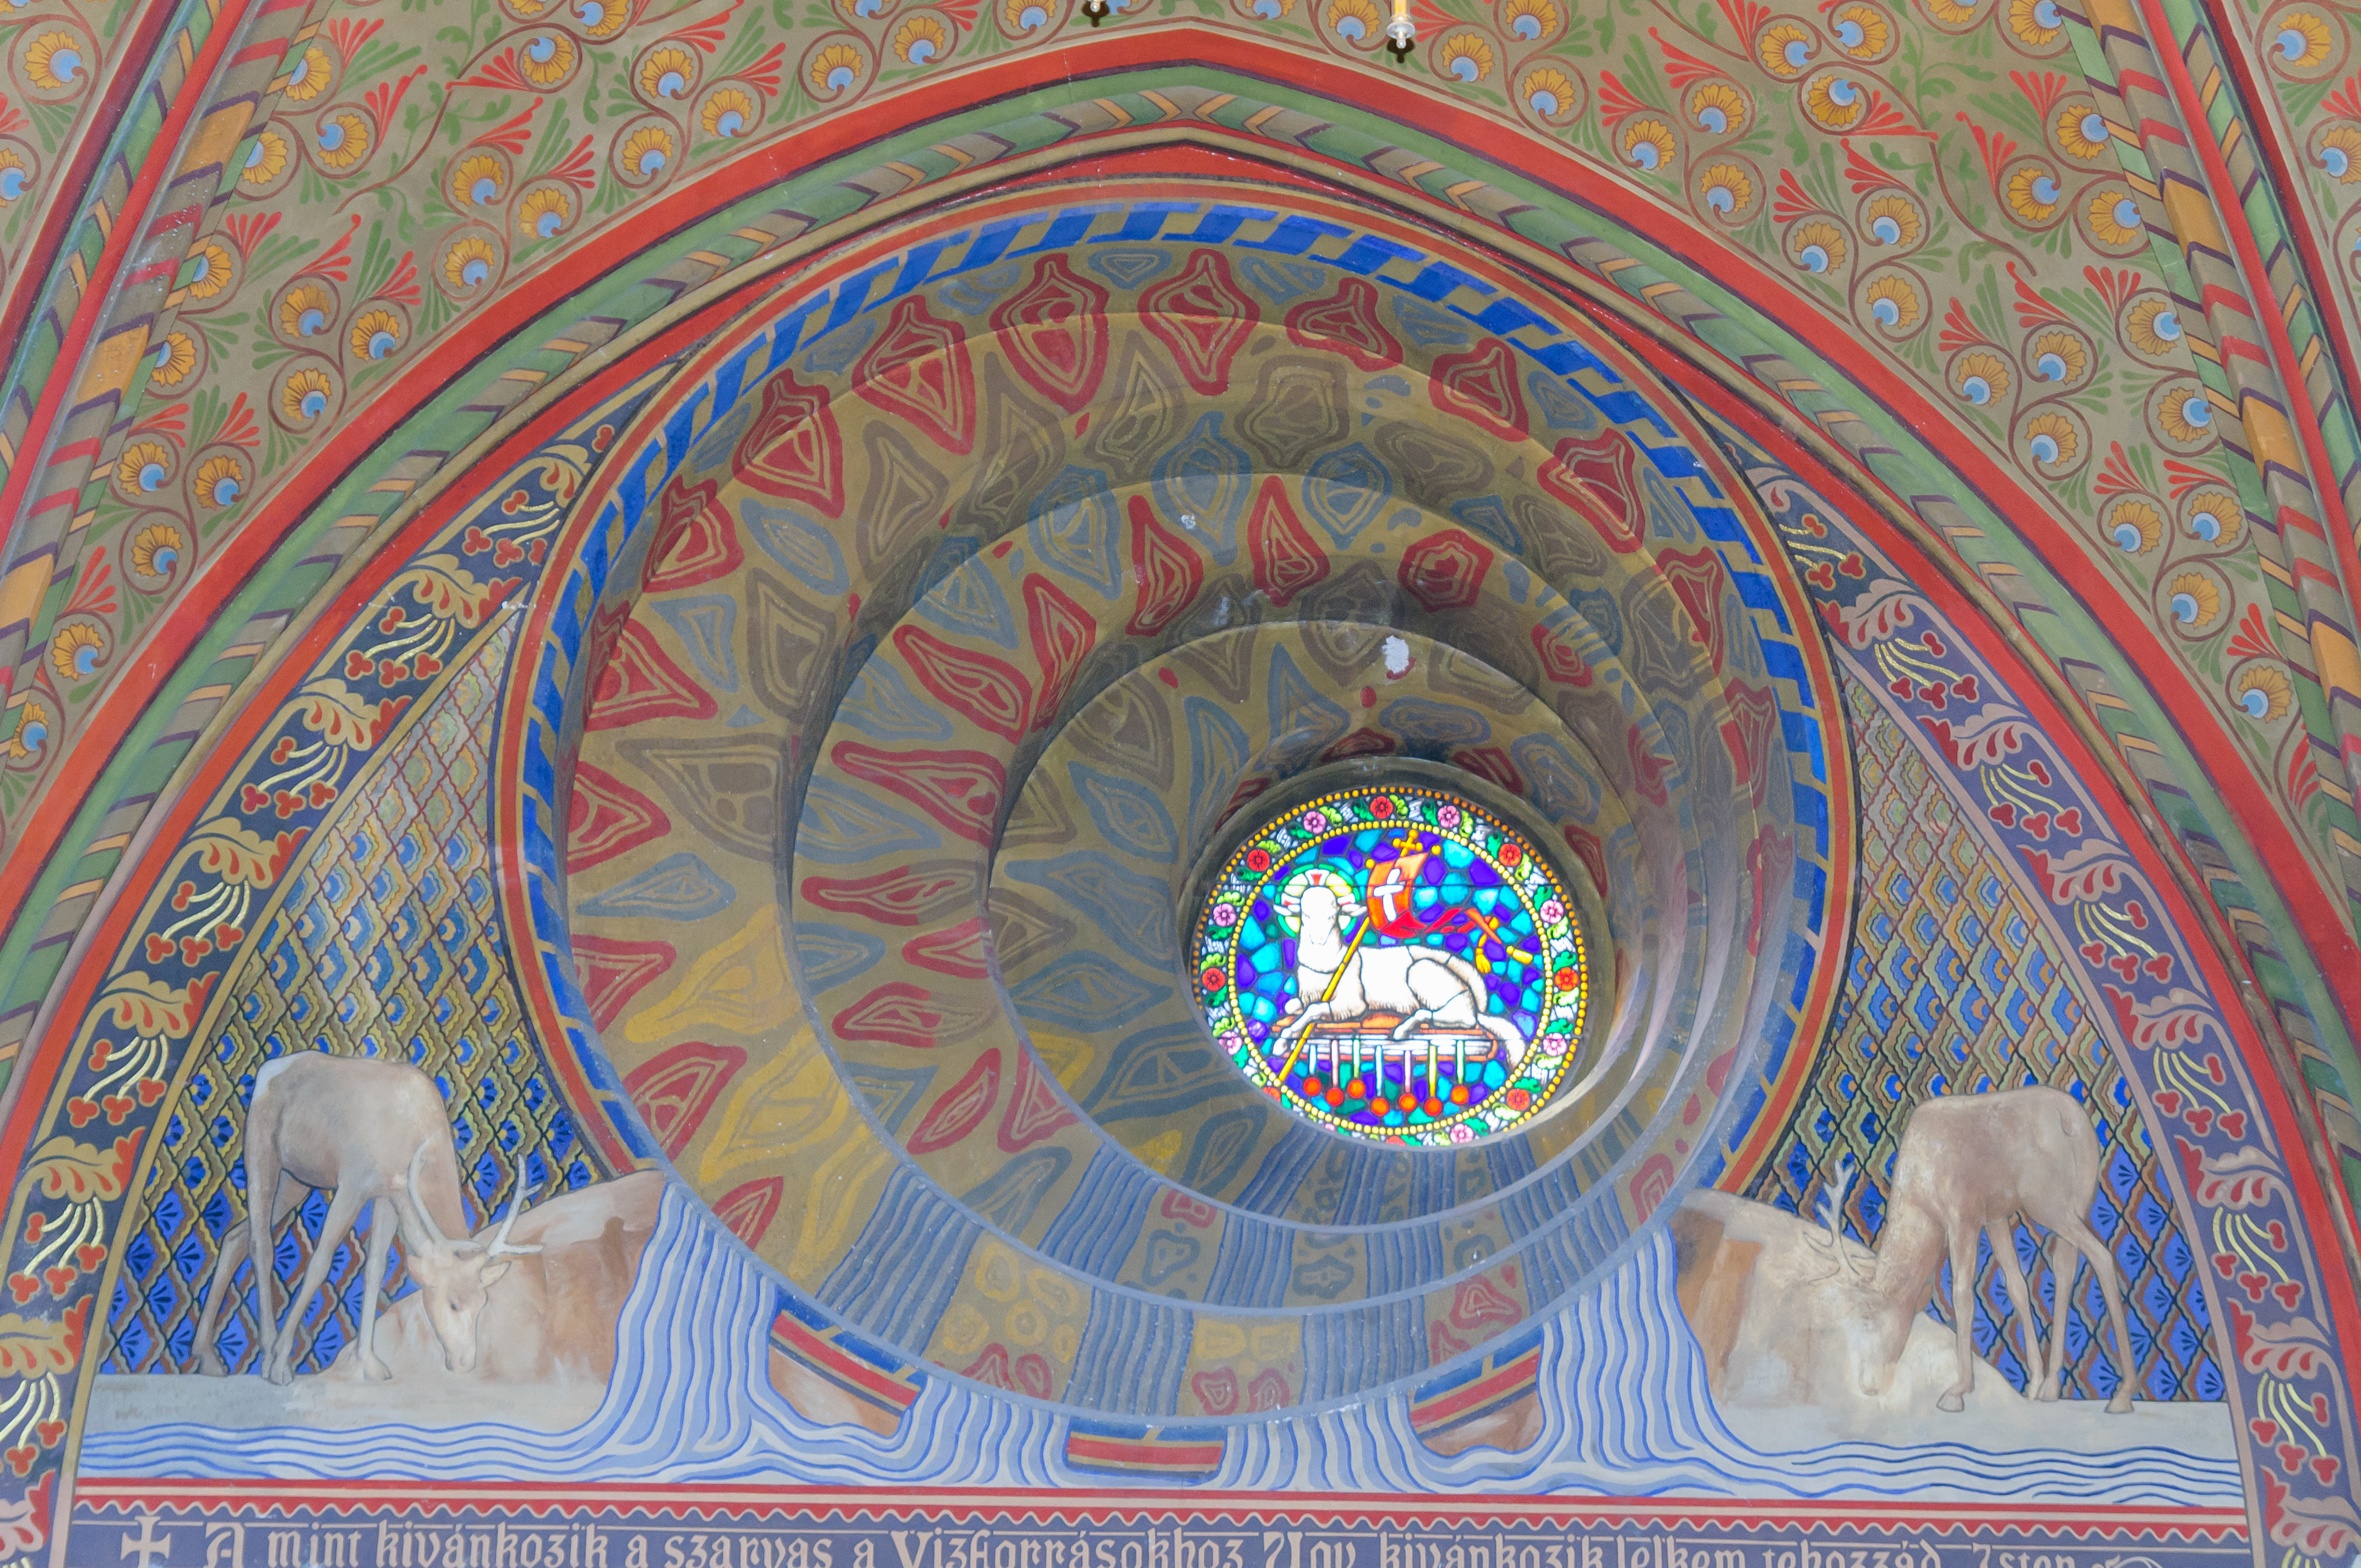
window, glass, building, arch, ceiling, nikon, place of worship, circle, art, symmetry, budapest, vault, dome, d300, flooring, ancient history